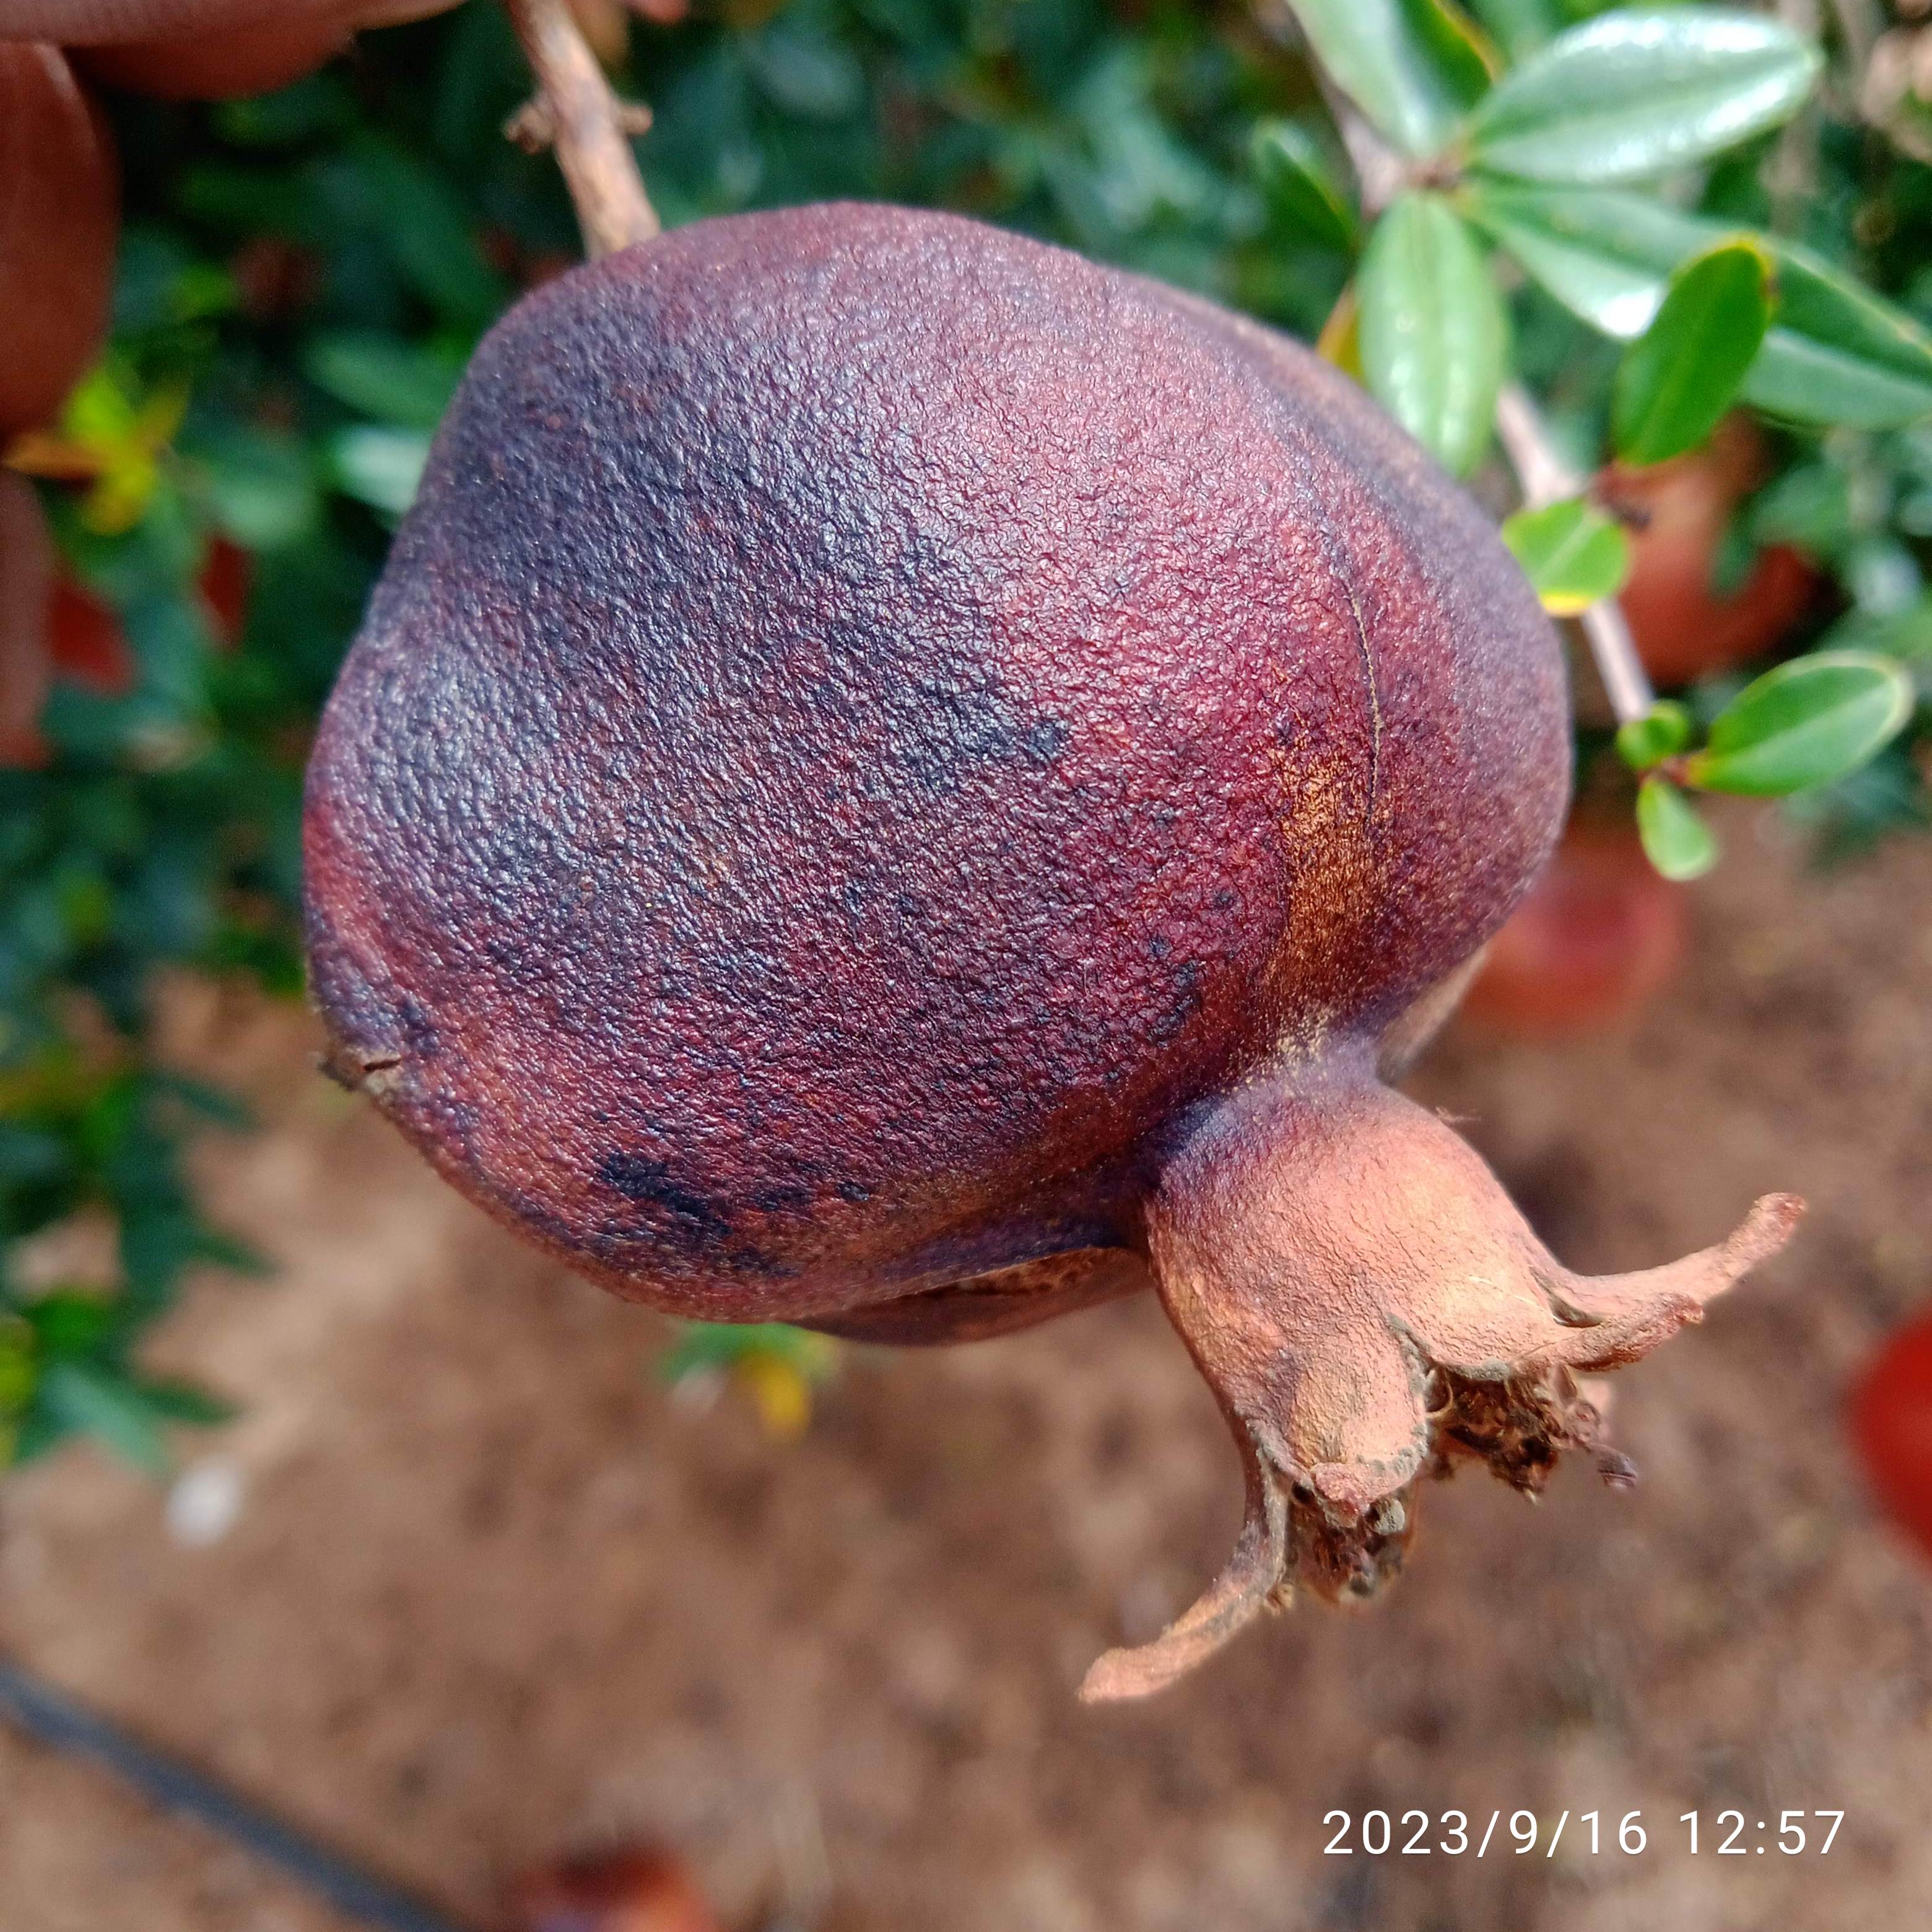
Label: Alternaria